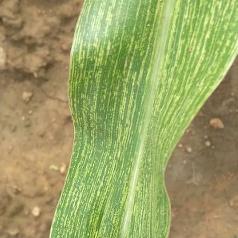
Crop: Maize
Condition: stripe-d